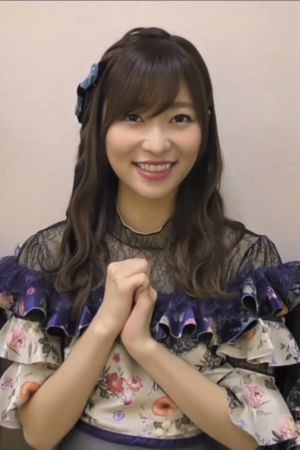
Rino Sashihara est une chanteuse et idole japonaise, ex-membre des groupes féminins japonais AKB48 et HKT48. Début 2011, elle rejoint en parallèle le sous-groupe Not yet.